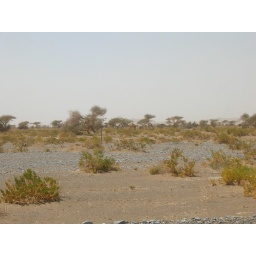
There are wild camels in Oman. We spotted some and got out of the car to take pictures